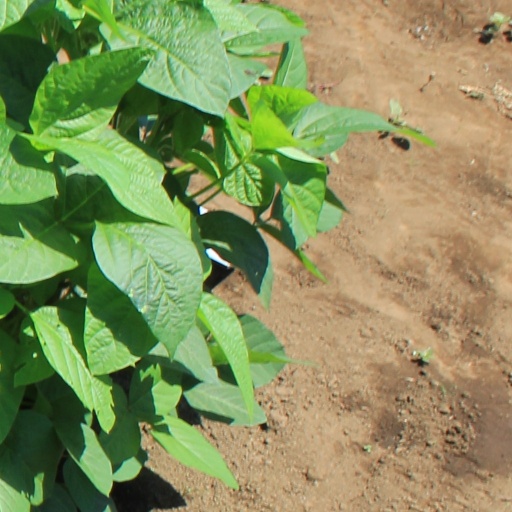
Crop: soybean